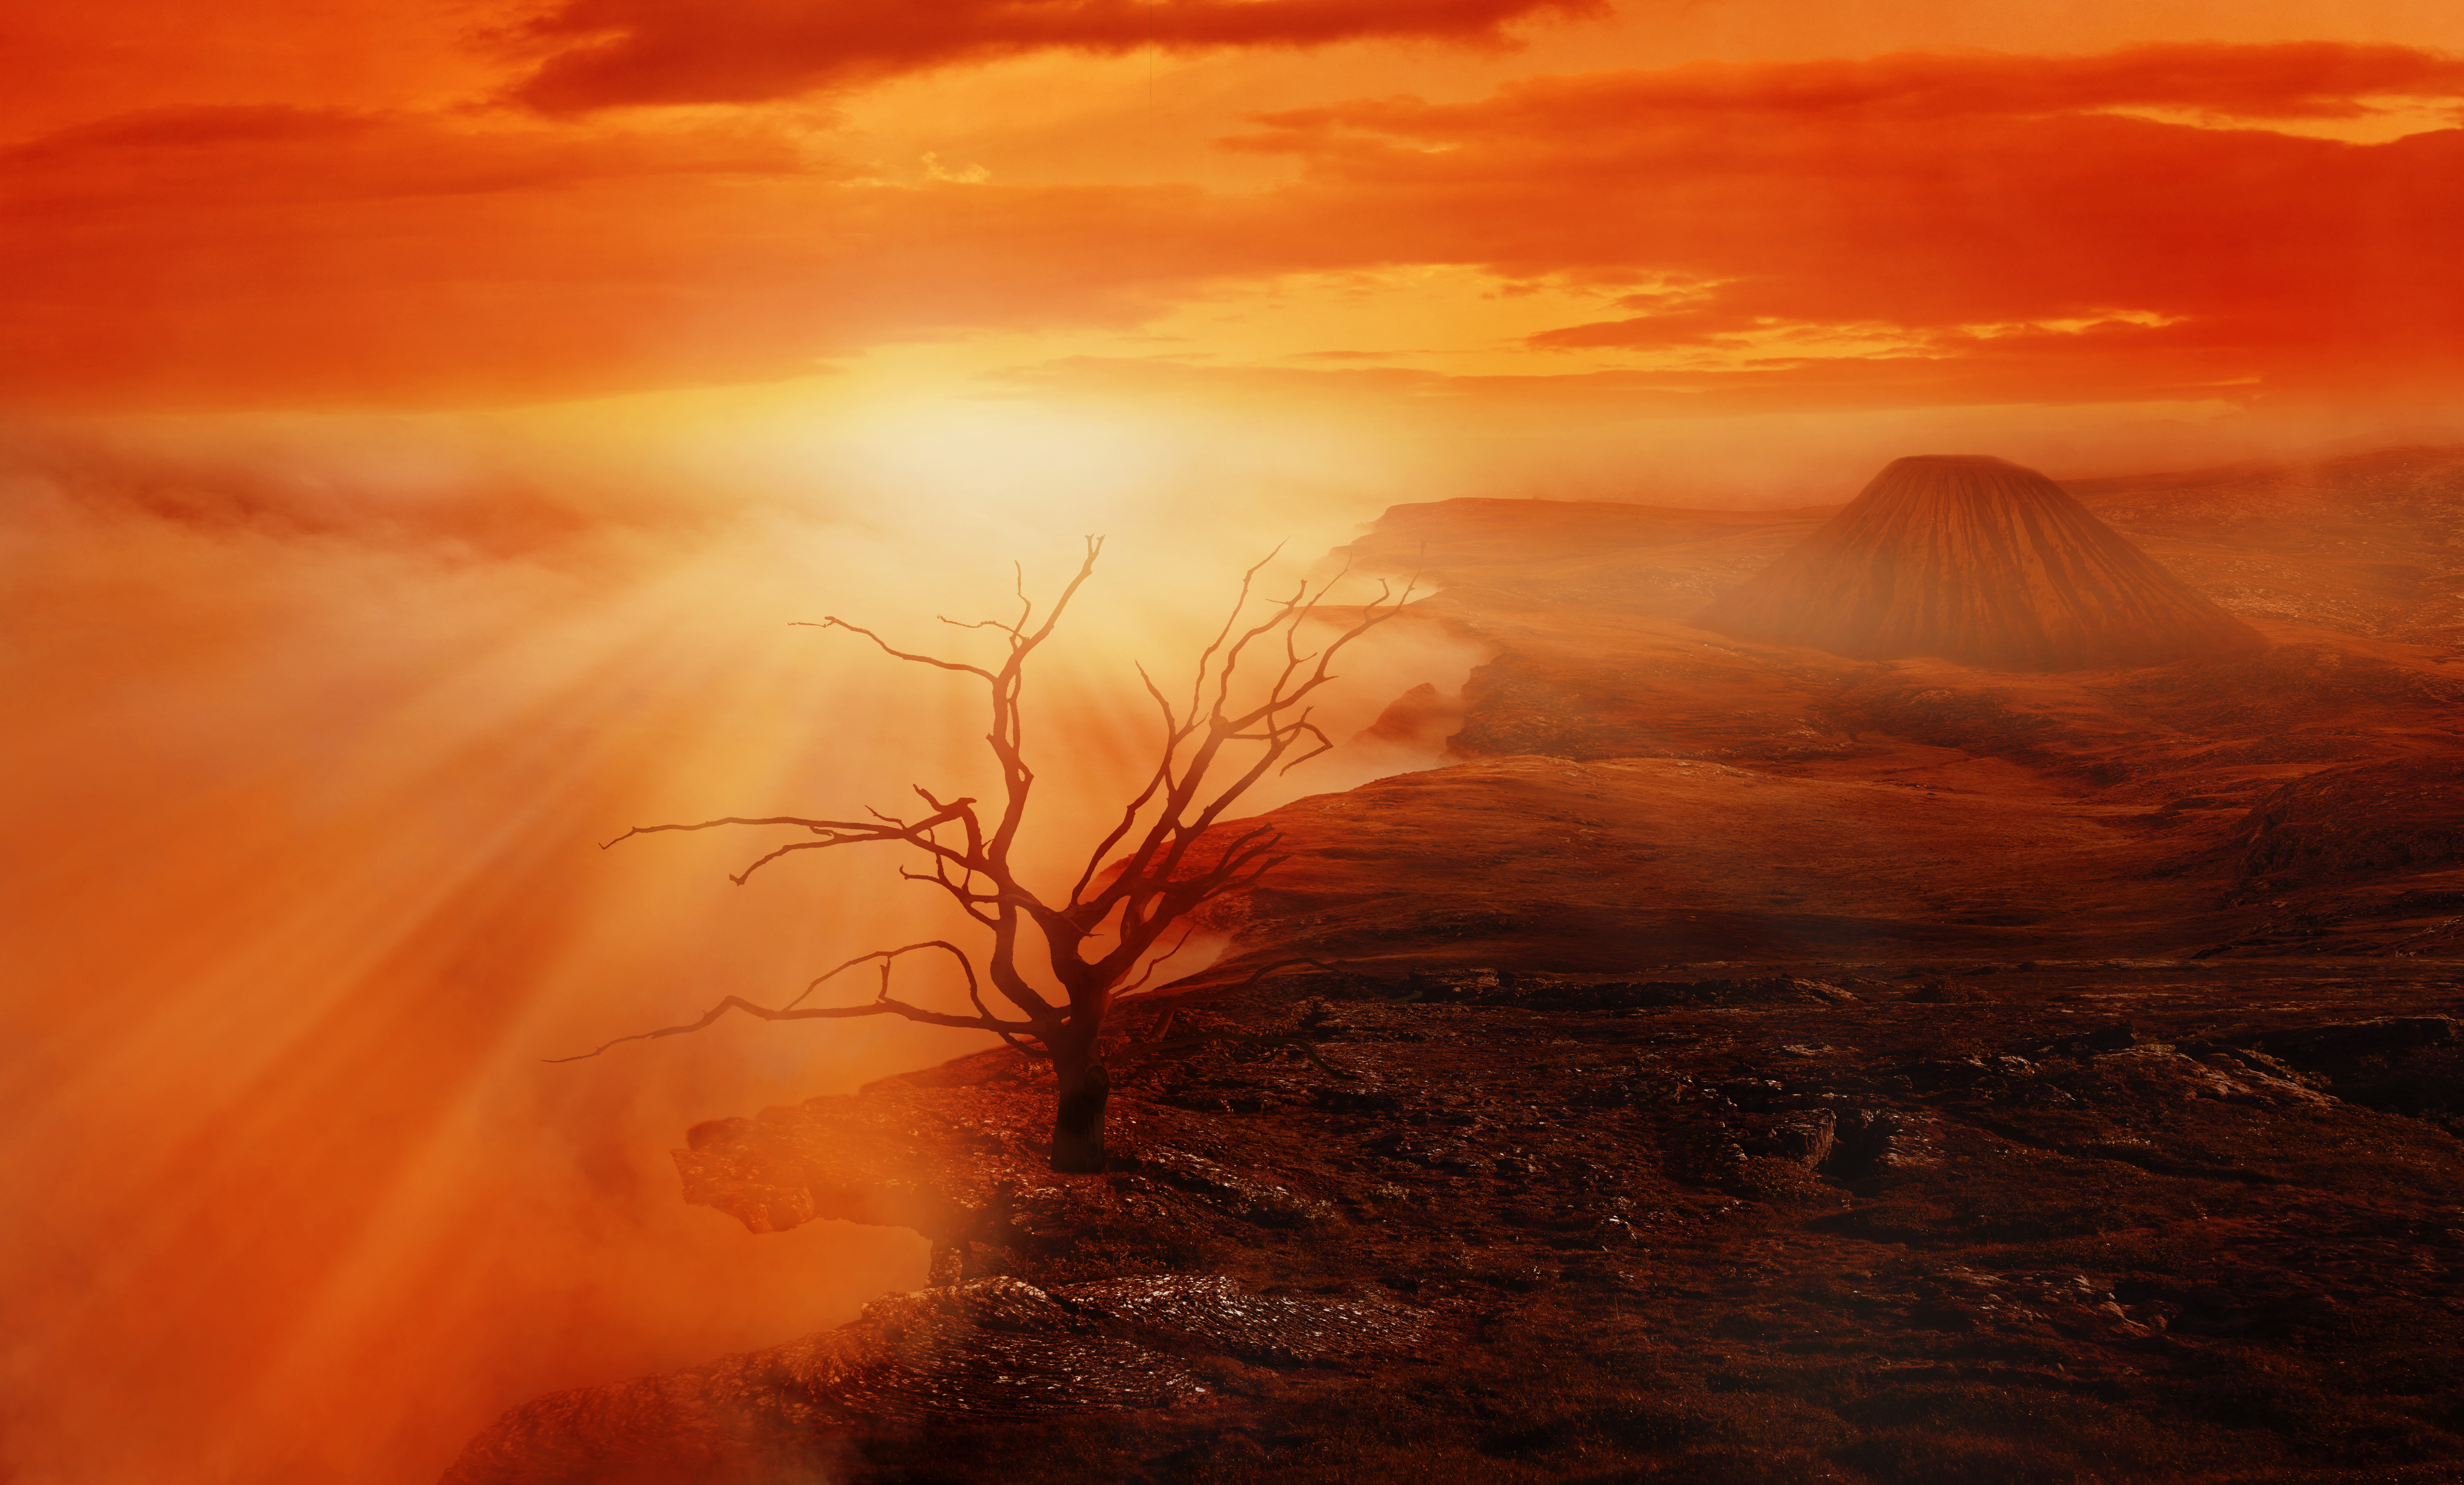
landscape, tree, volcano, clouds, sky, abyss, fog, fantasy, sunrise, sunset, wallpaper, template, image manipulation, lighting, surreal, eerie, atmosphere, mood, dawn, rocks, sunbeams, dead tree, orange, red sky at morning, afterglow, geological phenomenon, morning, horizon, ecoregion, sunlight, dusk, computer wallpaper, evening, hill, formation, calm